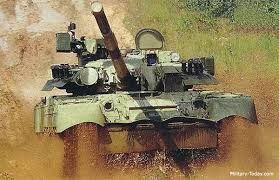
Label: Tank